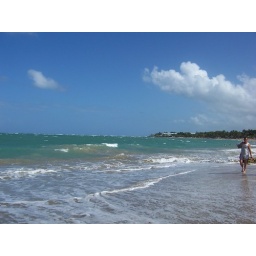
another beach shot, more water in this one